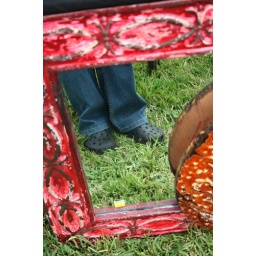
shoes in mirror